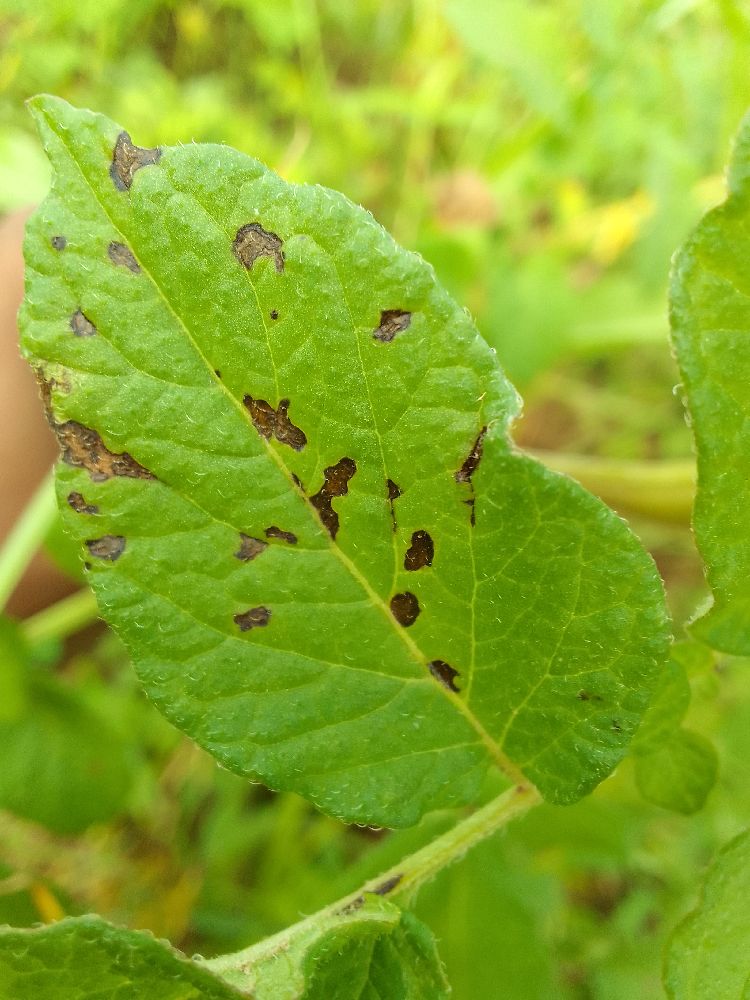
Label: Early blight